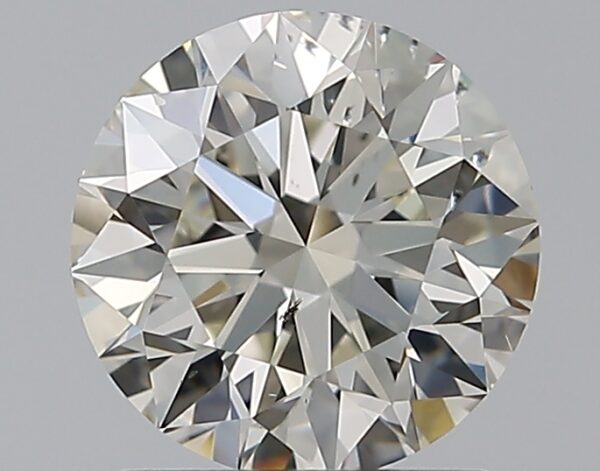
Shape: round
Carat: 1.09
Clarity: SI1
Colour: J
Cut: EX
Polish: EX
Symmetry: EX
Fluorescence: M
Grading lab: GIA
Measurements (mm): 6.53 x 6.56 x 4.1